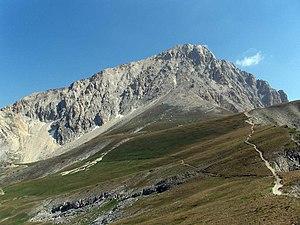
Le Gran Sasso est un massif des Apennins, qui s'étend principalement dans les provinces de Teramo et L'Aquila en Italie centrale.
Le Corno Grande est le point culminant des Abruzzes et des Apennins avec 2 912 mètres d'altitude. Il se trouve dans le massif montagneux du Gran Sasso, situé dans l'Apennin central. Le sommet, appartenant au parc national du Gran Sasso e Monti della Laga, se situe sur les communes de Pietracamela et de l'Isola del Gran Sasso d'Italia.